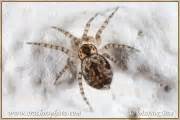
Label: ragno